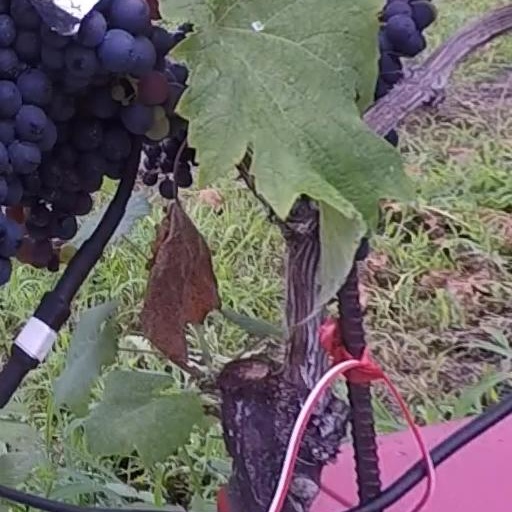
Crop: grape